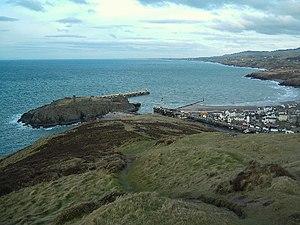
L'île de Saint-Patrick, Ellan Noo Perick ou Ynnys Pherick en mannois, anciennement Inis Patraic, est une petite île britannique située à proximité immédiate de l'île de Man à laquelle elle est reliée par une chaussée. Entièrement entourée de falaises, elle est située à côté de la ville de Peel, à laquelle elle est reliée par la plage de Fenella au moyen d'une chaussée.